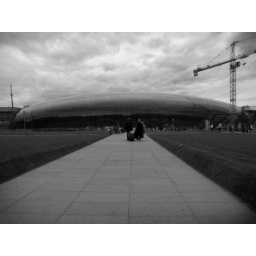
they like to cover their old train stations in glass bubbles in strasbourg